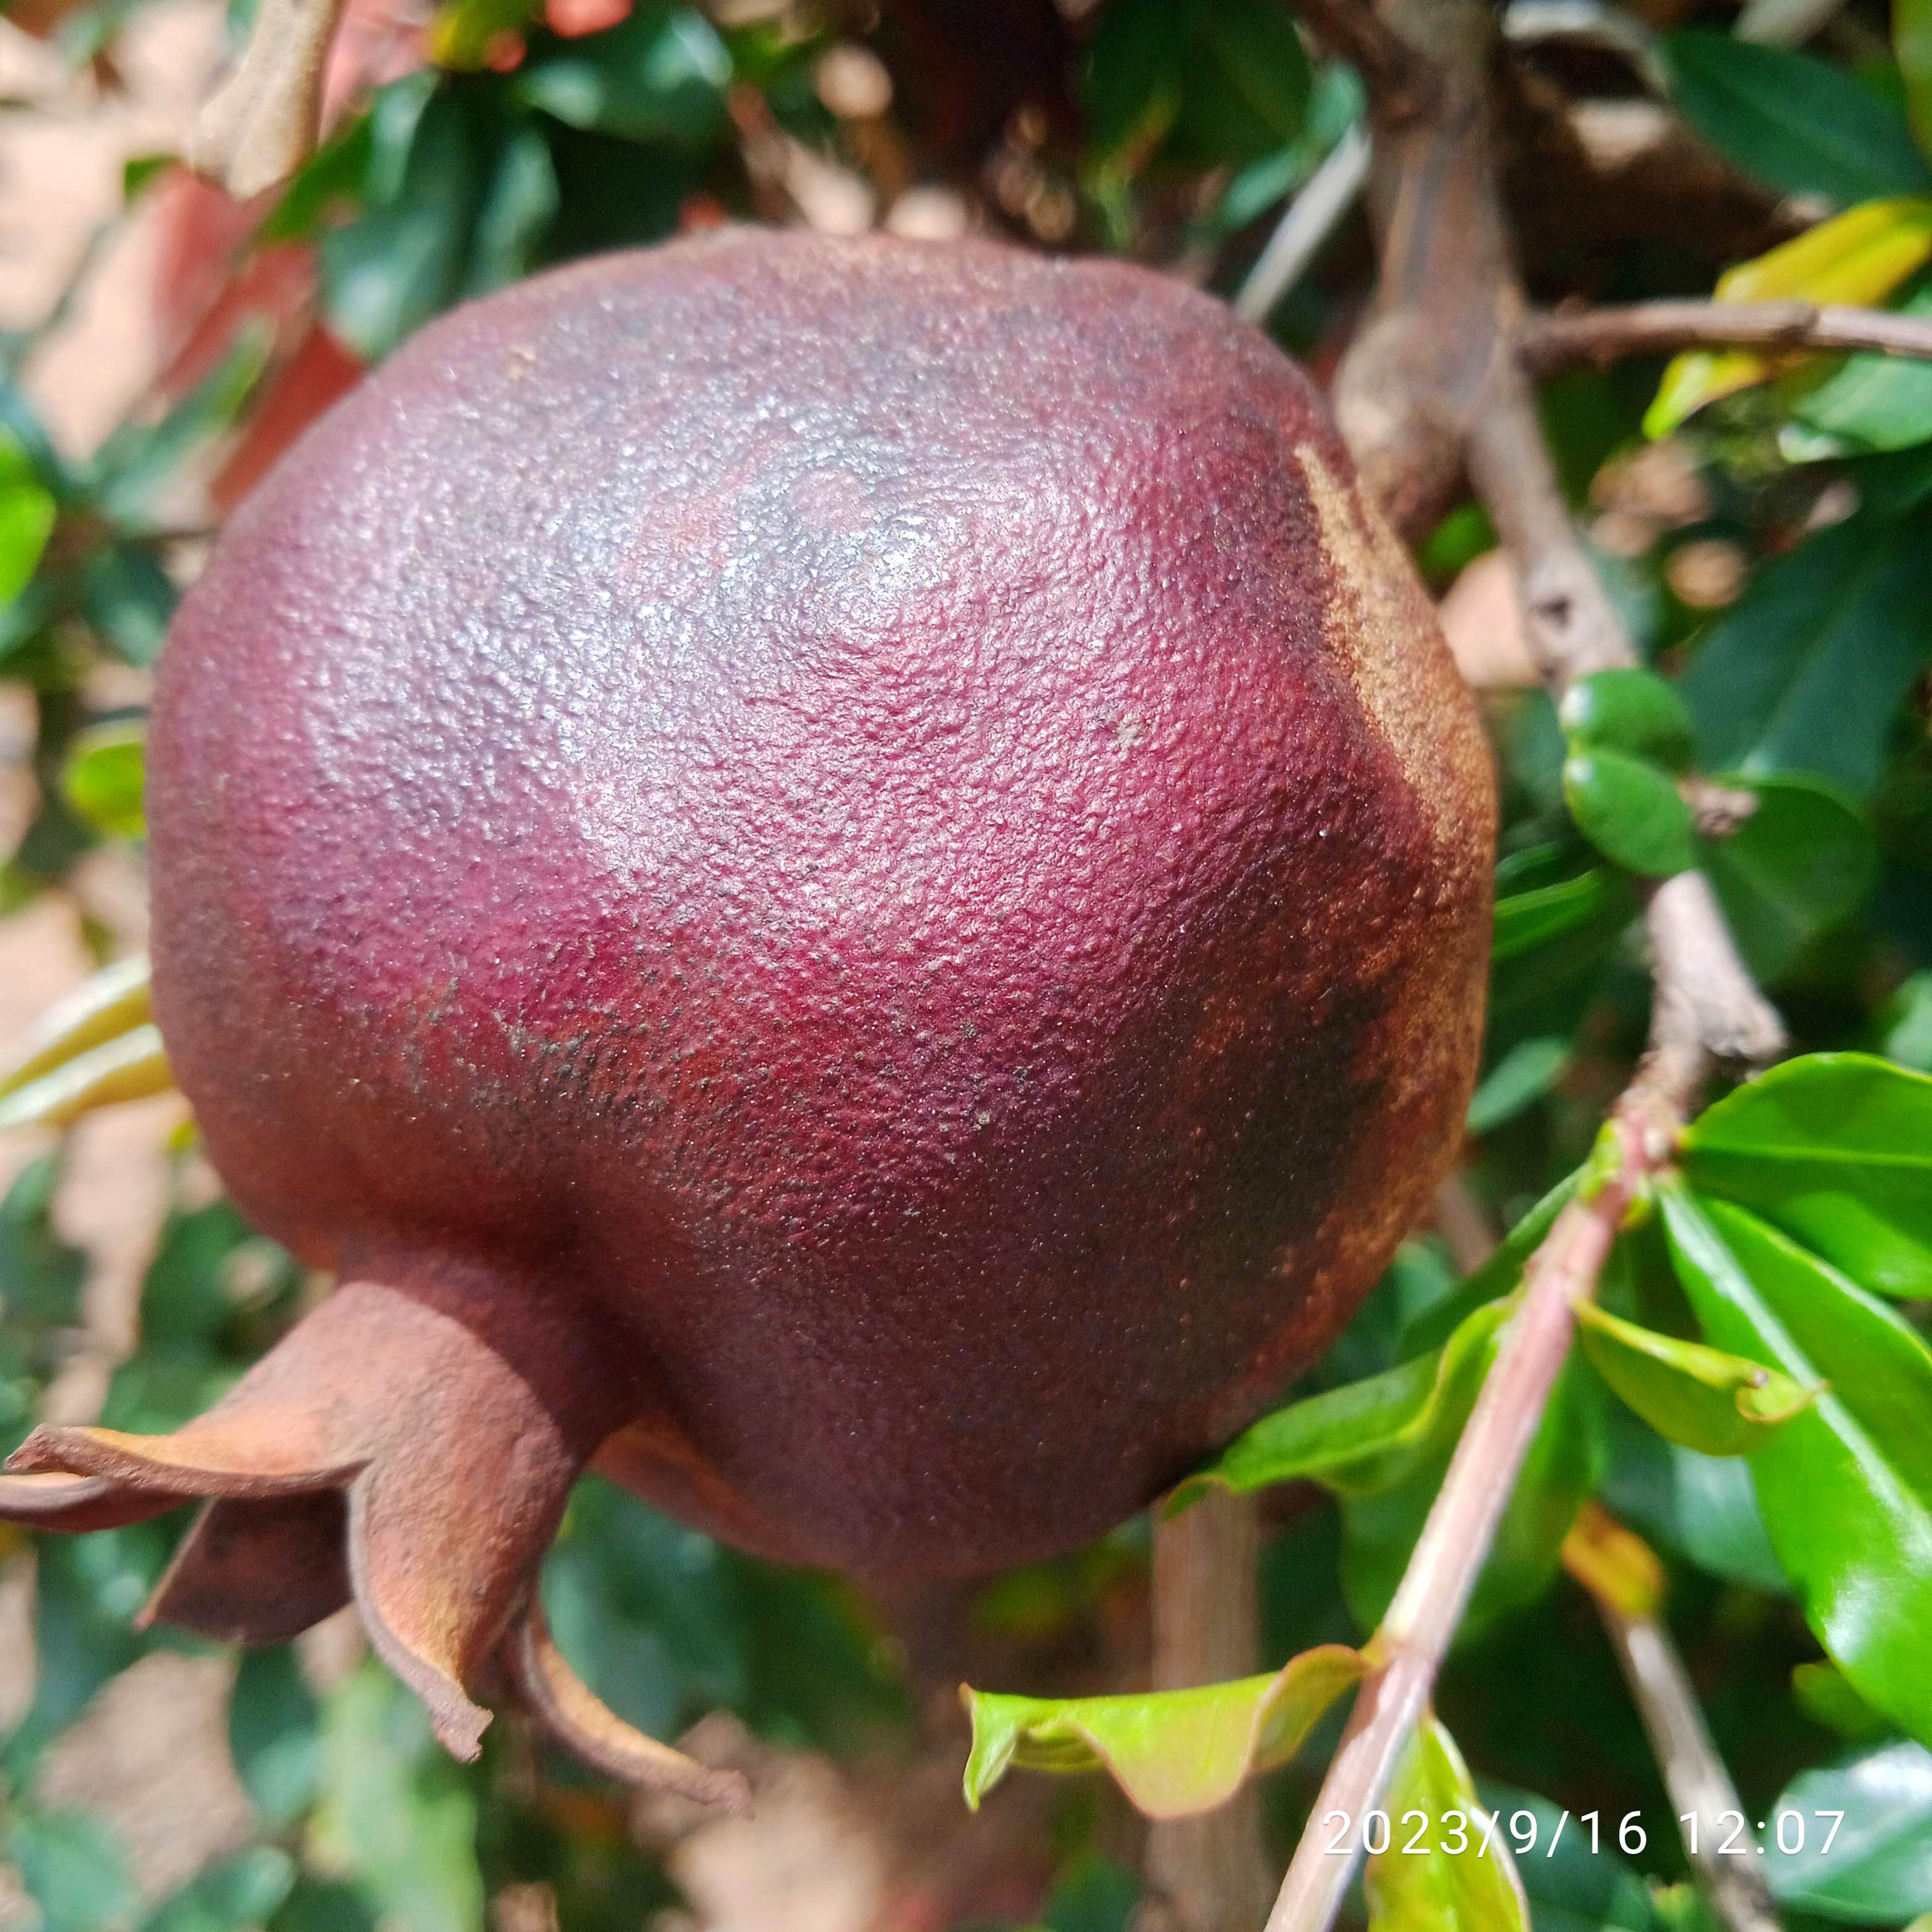
Label: Alternaria